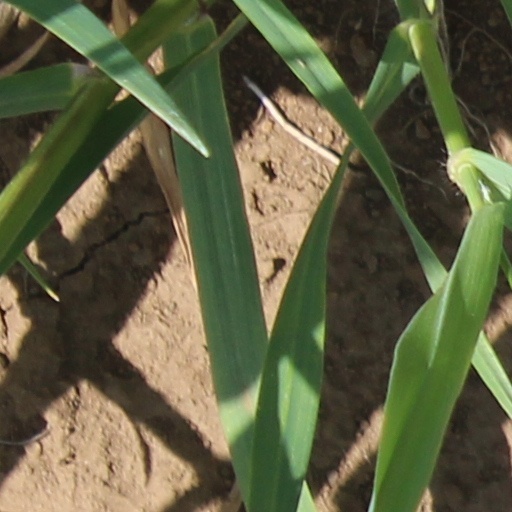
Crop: wheat